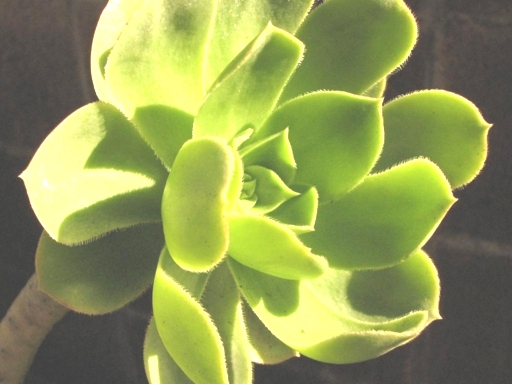
Material: foliage